Iowa Highway 346

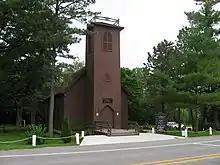
Little Brown Church in the Vale at Nashua is along Iowa 346.

Iowa Highway 346 begins at exit 220 of U.S. Route 218 (US 218) and Iowa Highway 27, the Avenue of the Saints highway, west of Nashua. It heads east and intersects Amherst Boulevard, which is the former alignment of US 218 through Nashua. It crosses the Cedar River adjacent to the dam which holds back Red Cedar Lake and passes the Big Four Fairgrounds before leaving Nashua.